Ade A. Olufeko

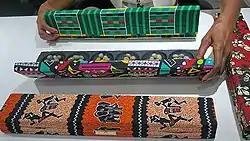
Wax print styled AYO Mancala, designed by Ade Olufeko

Self-taught as a digital painter and in mixed-media artistry, Olufeko's creative process as an avocation evolved over a decade. His exhibited work explores Africanfuturism, experimental Chaos theory and Counterculture.